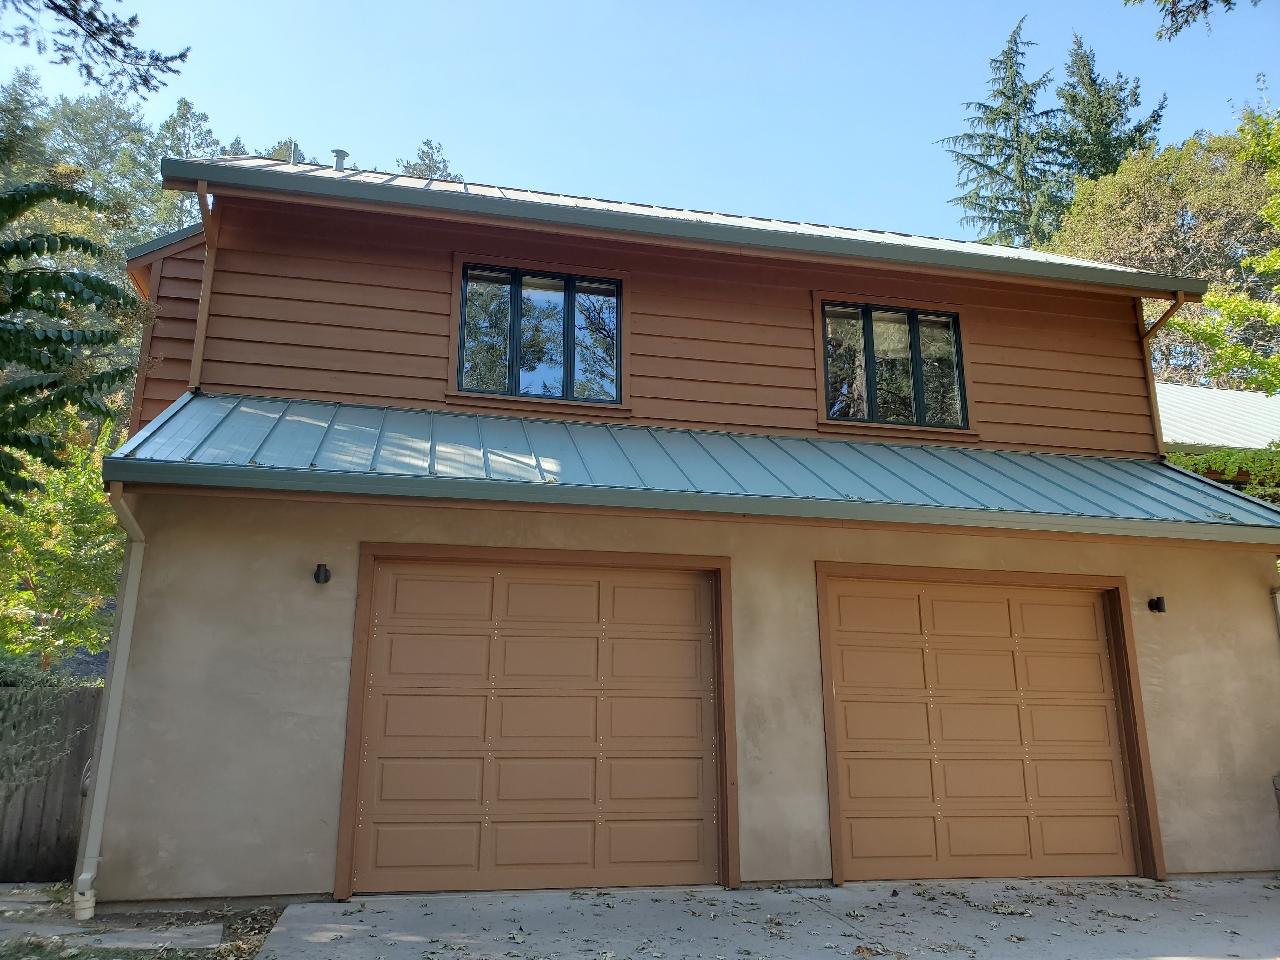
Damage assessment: no_damage